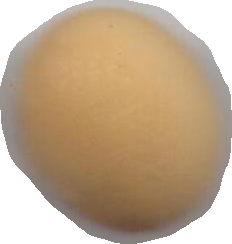
Variety: Grobogan